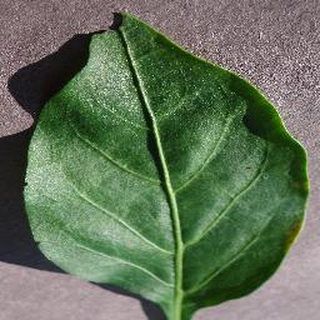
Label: healthy_bell_pepper